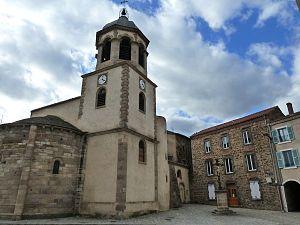
Lempdes sur Allagnon - Haute-Loire - France - Église Saint-Géraud, du XIe siècle. Chœur du XIIe siècle - XIXe siècle.
Lempdes-sur-Allagnon est une commune française située dans le département de la Haute-Loire, en région Auvergne-Rhône-Alpes.